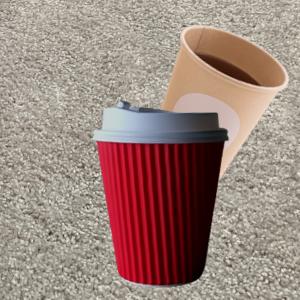
Label: cups